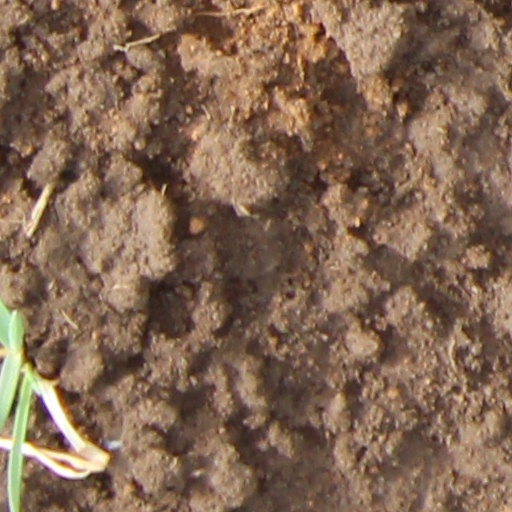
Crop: wheat